Lea Sirk

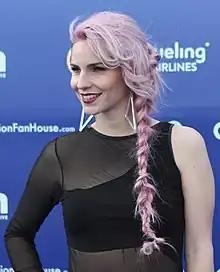
Sirk in 2018

Lea Sirk (born 1 September 1989) is a Slovenian singer, who represented her country in the Eurovision Song Contest in 2018.